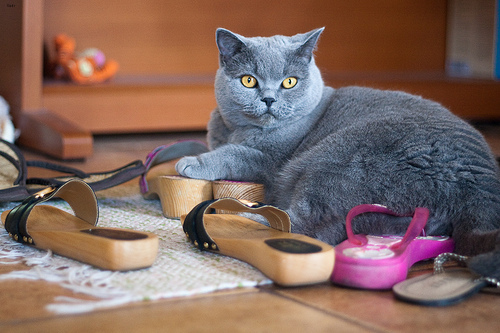
Breed: british shorthair